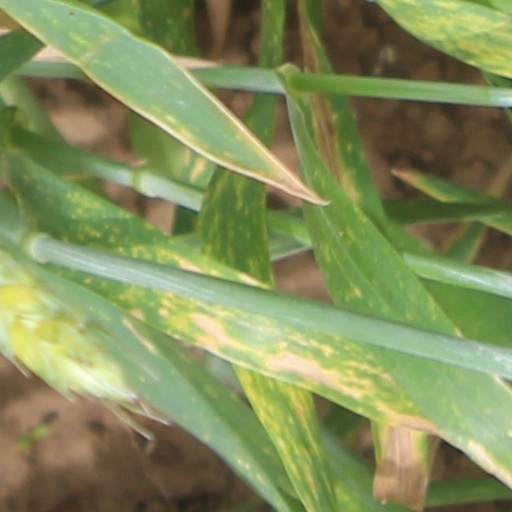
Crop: wheat